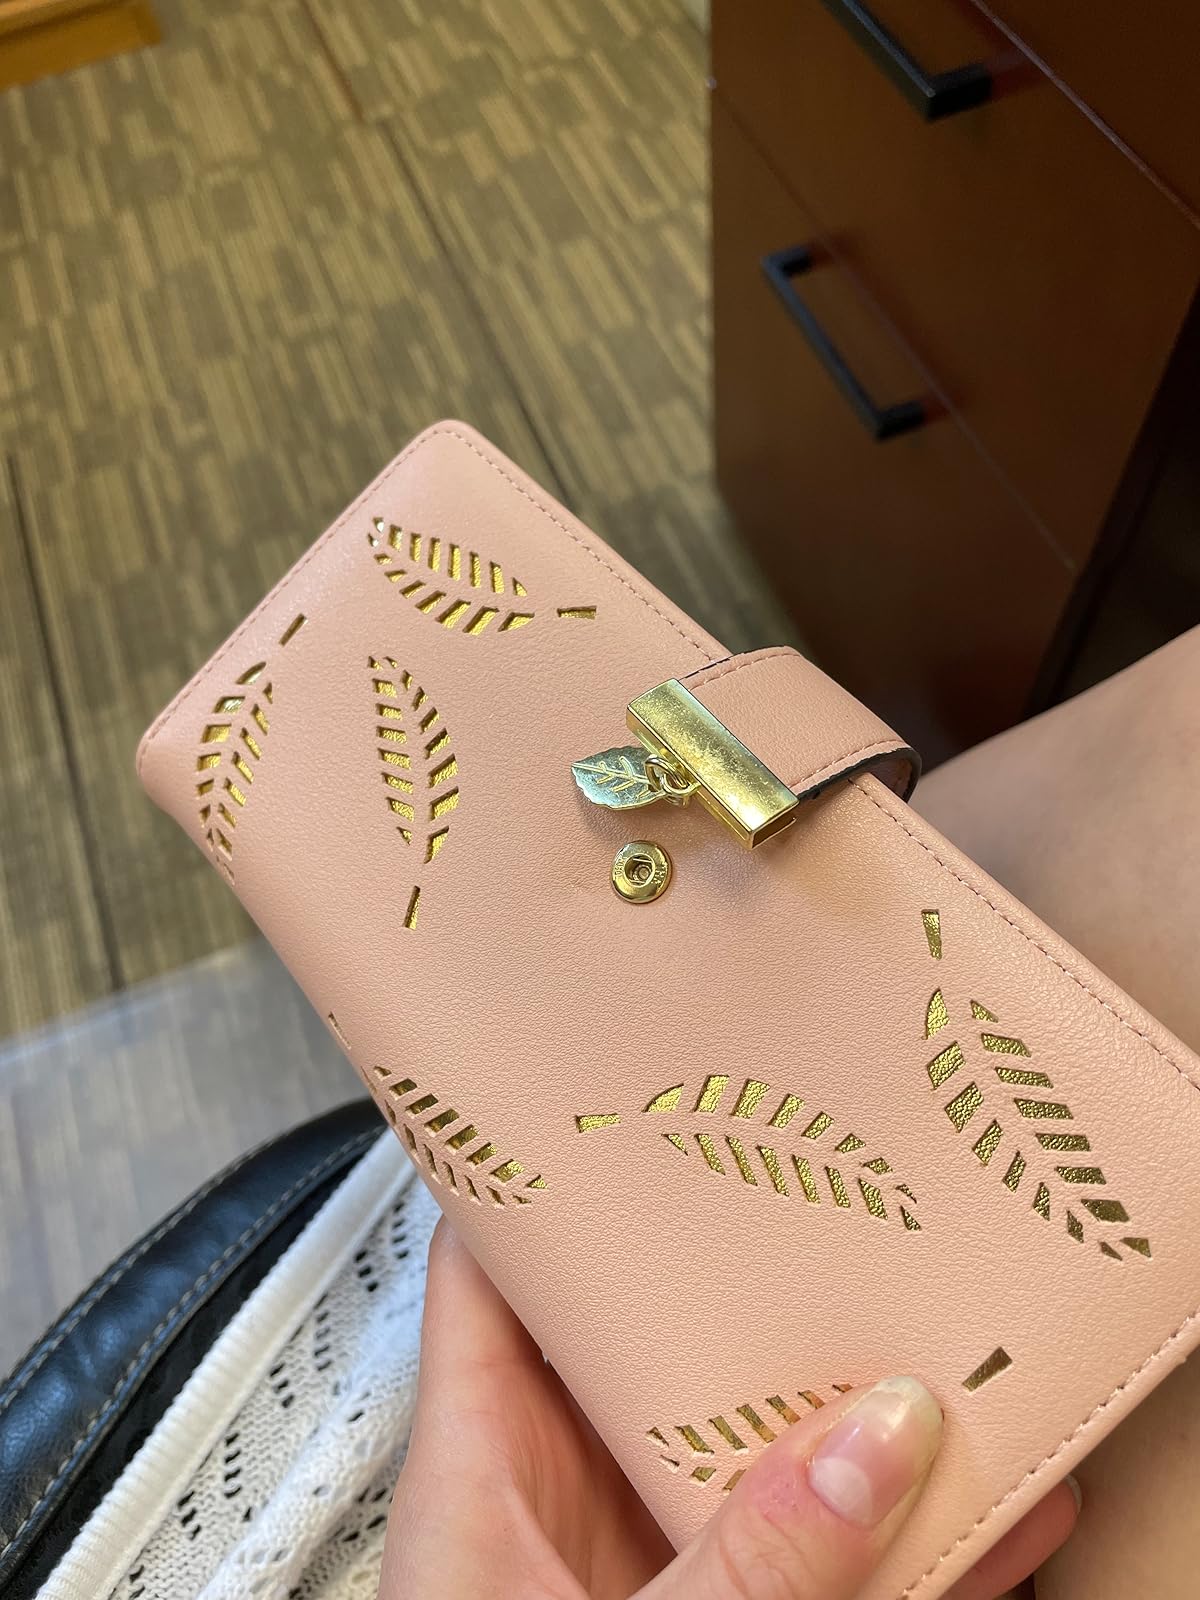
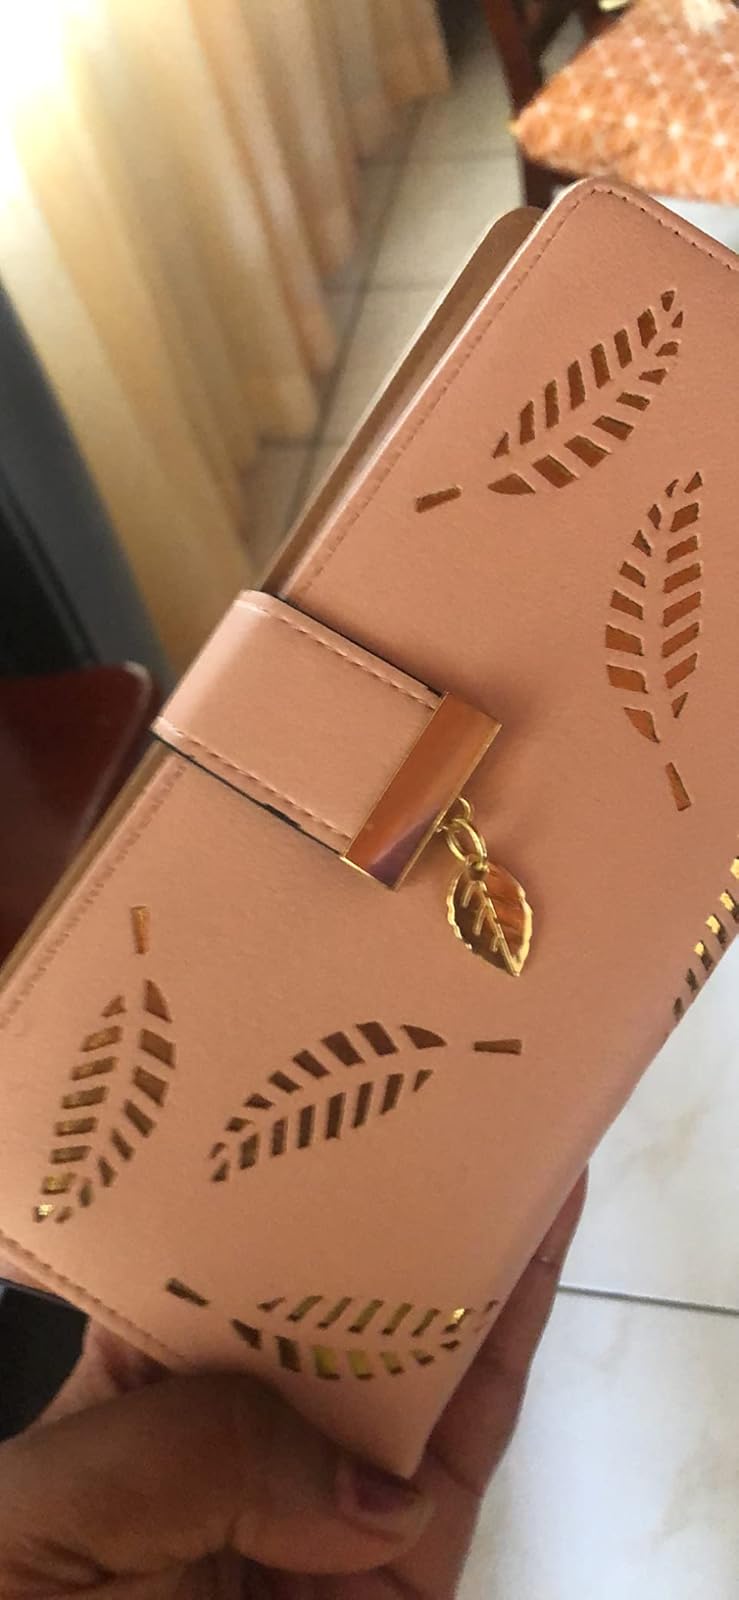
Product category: accessories_handbag
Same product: yes